St. Mary's Episcopal Church (Phoenix)

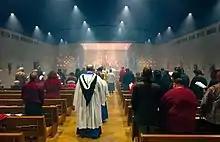
A Christmas Eve procession with choir and incense from midnight Mass in 2016.

The parish organ is a Thomas W. Whalley Organ, built in Berkeley, California, in 1907. The organ features three divisions, 12 ranks, and 689 pipes. St. Mary's is known for its Anglo-Catholic liturgy, with a Solemn sung Mass celebrated every Sunday. The altar crucifix was hand-carved in Oberammergau, Germany, and the church bell is from El Buen Samaritano, after that mission closed its doors in 1960.